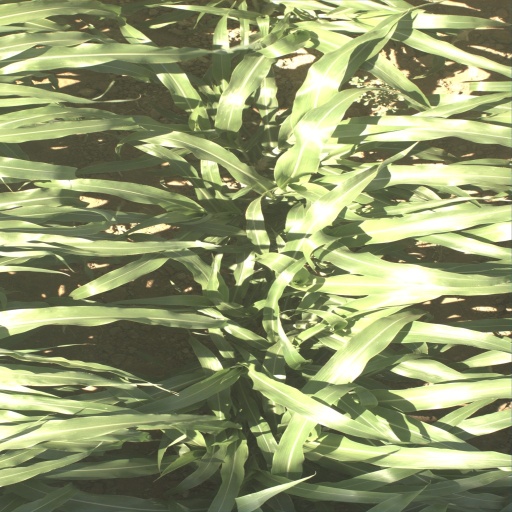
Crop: sorghum